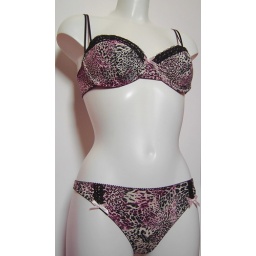
Underwired and padded bra with matching thong in animal printed viscose with black lace and pink bows. Handmade by Queen B.